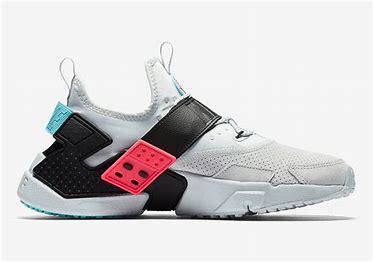
Brand: Nike
Model: Air Huarache Drift